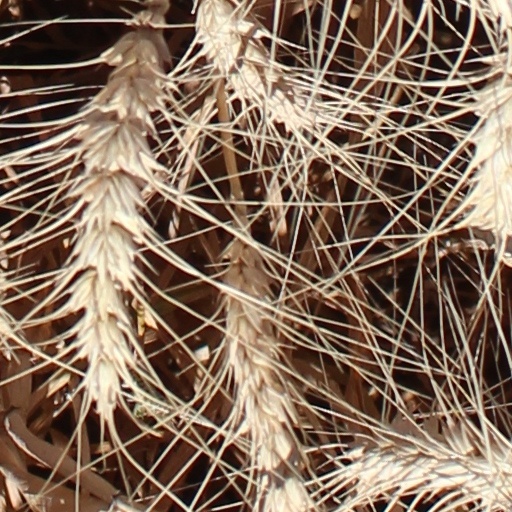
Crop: wheat